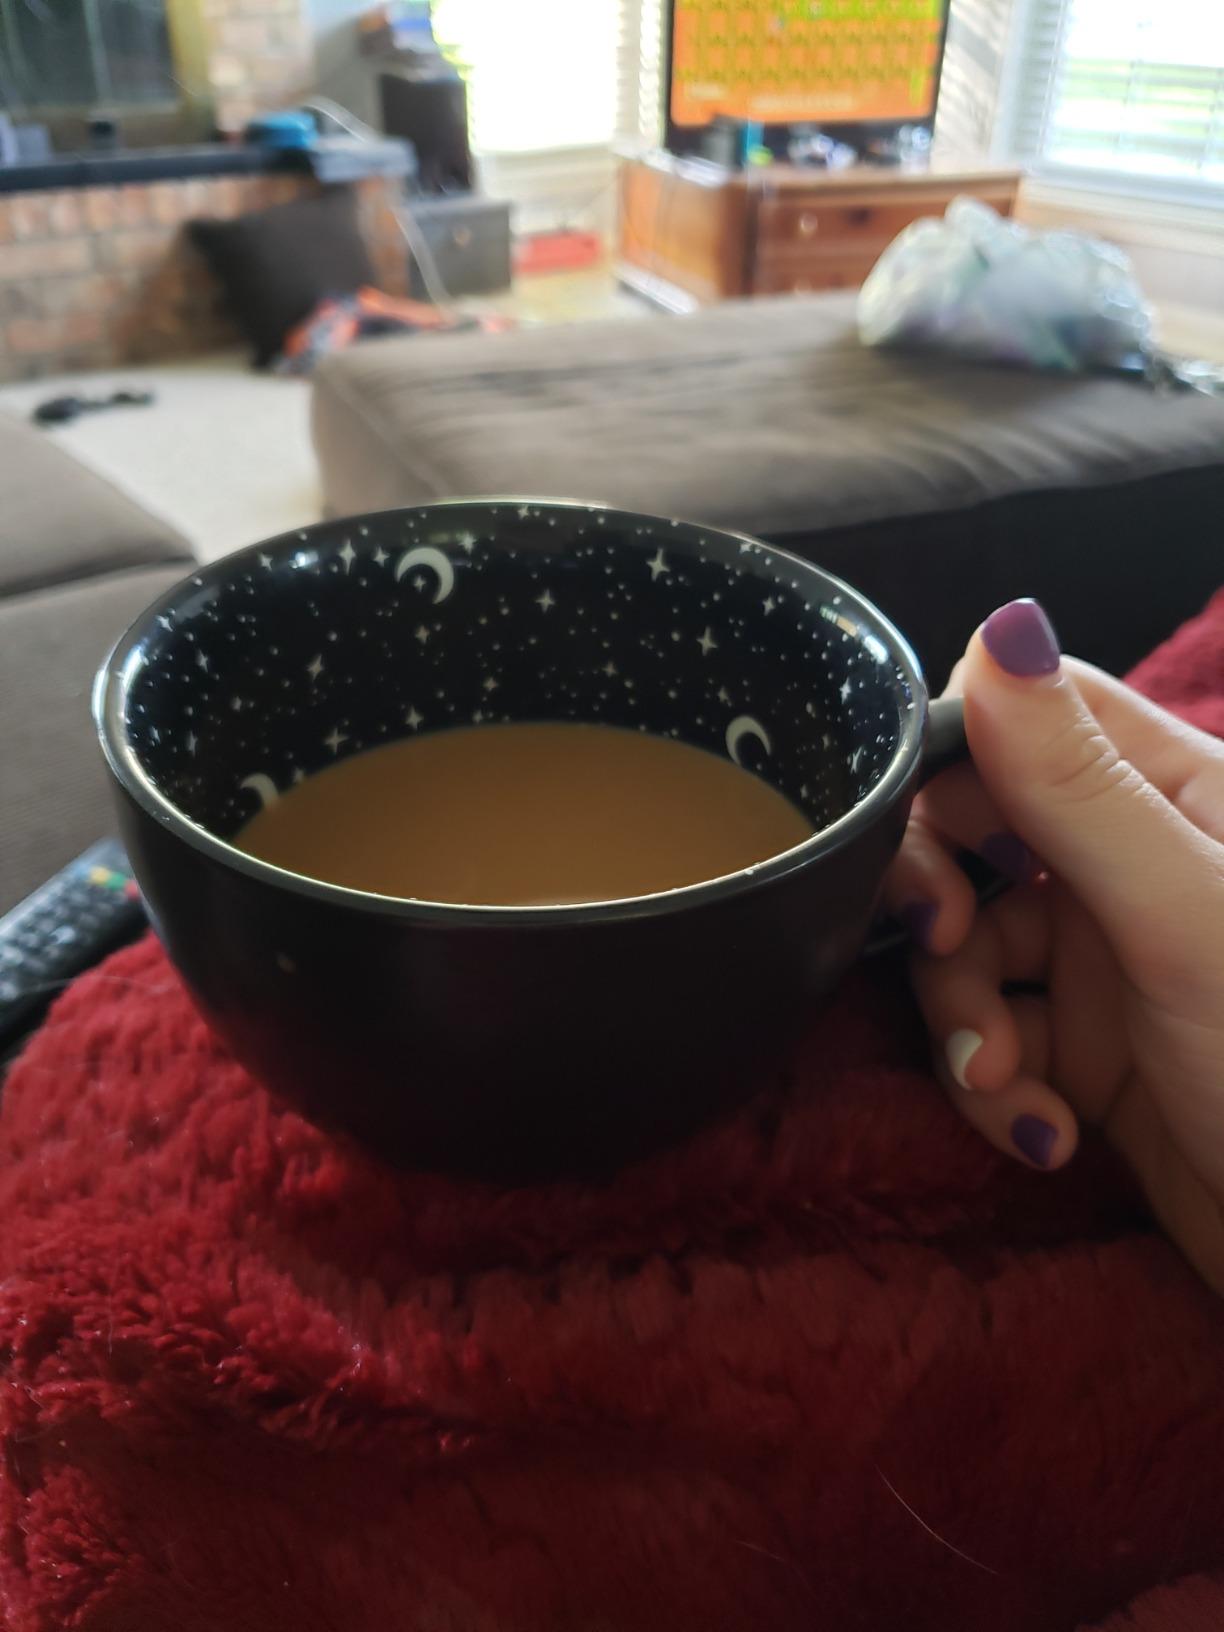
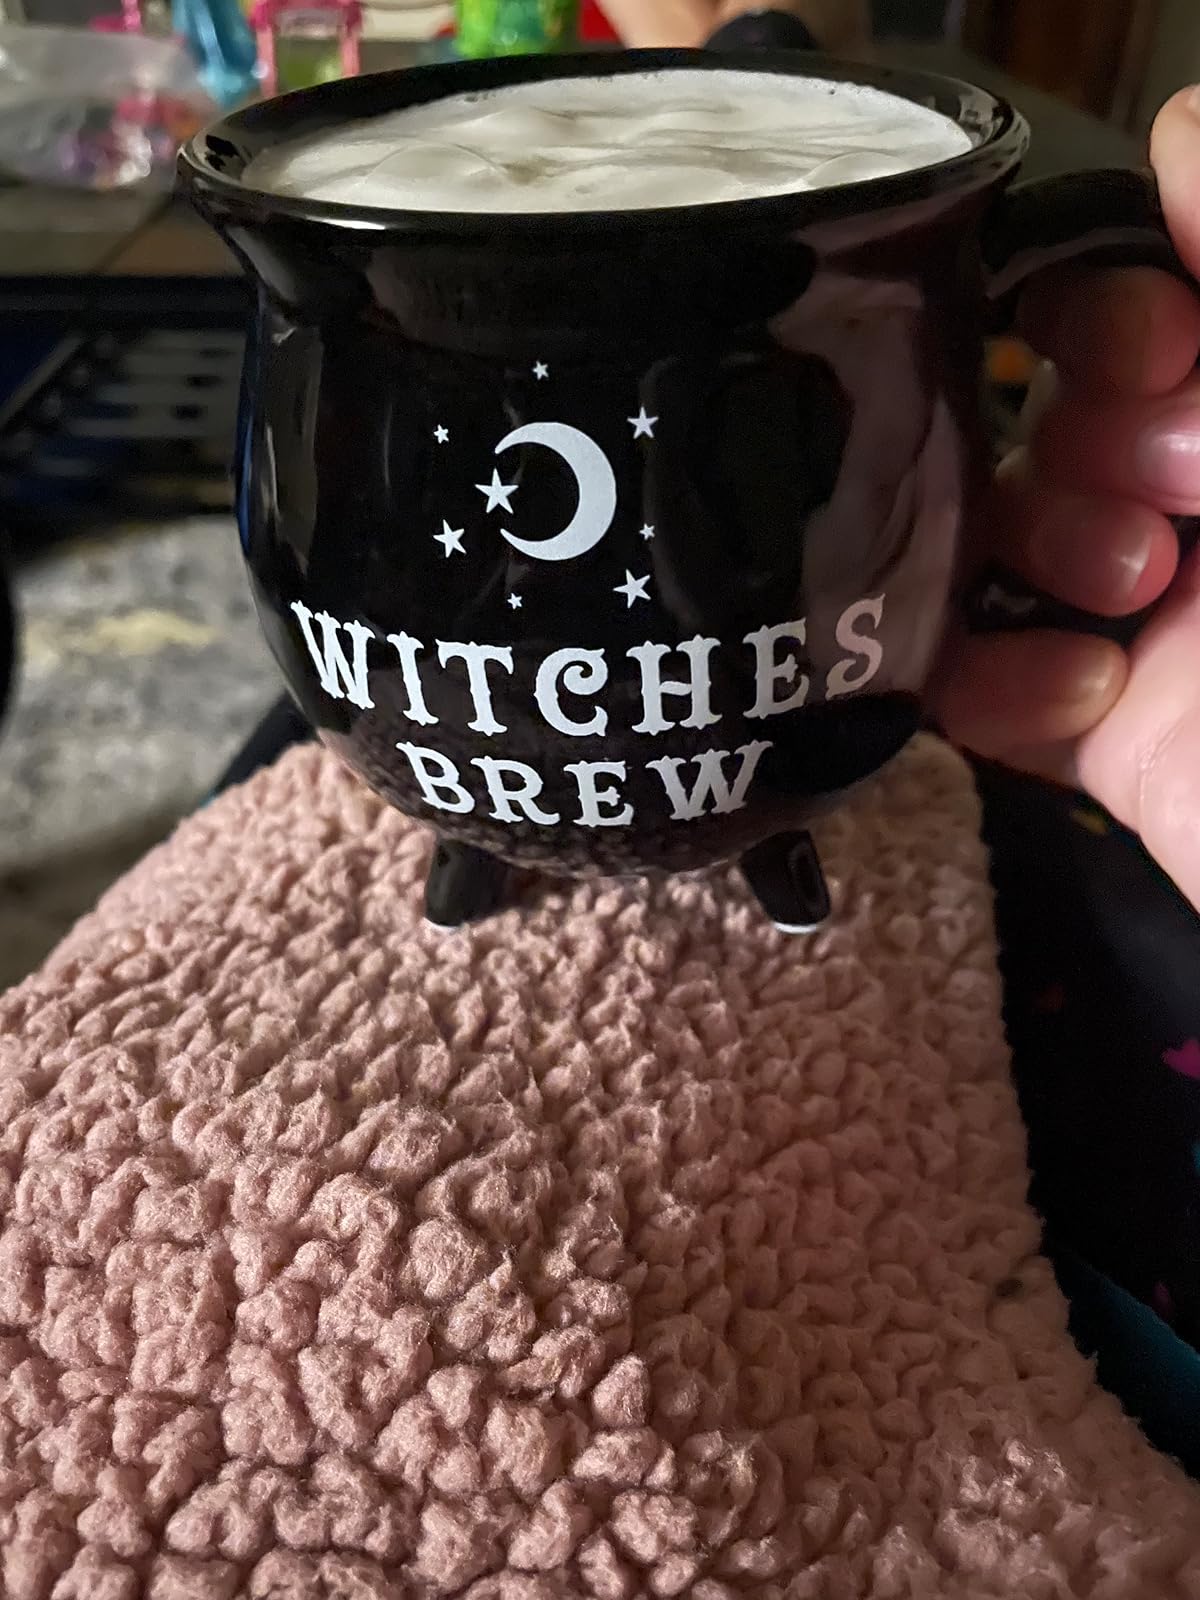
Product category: items_mug
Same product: no